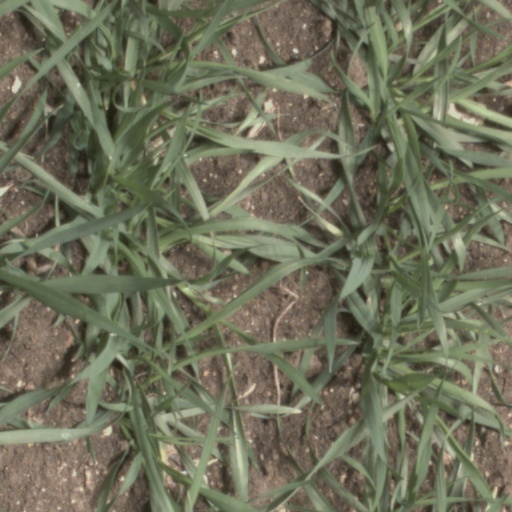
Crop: wheat